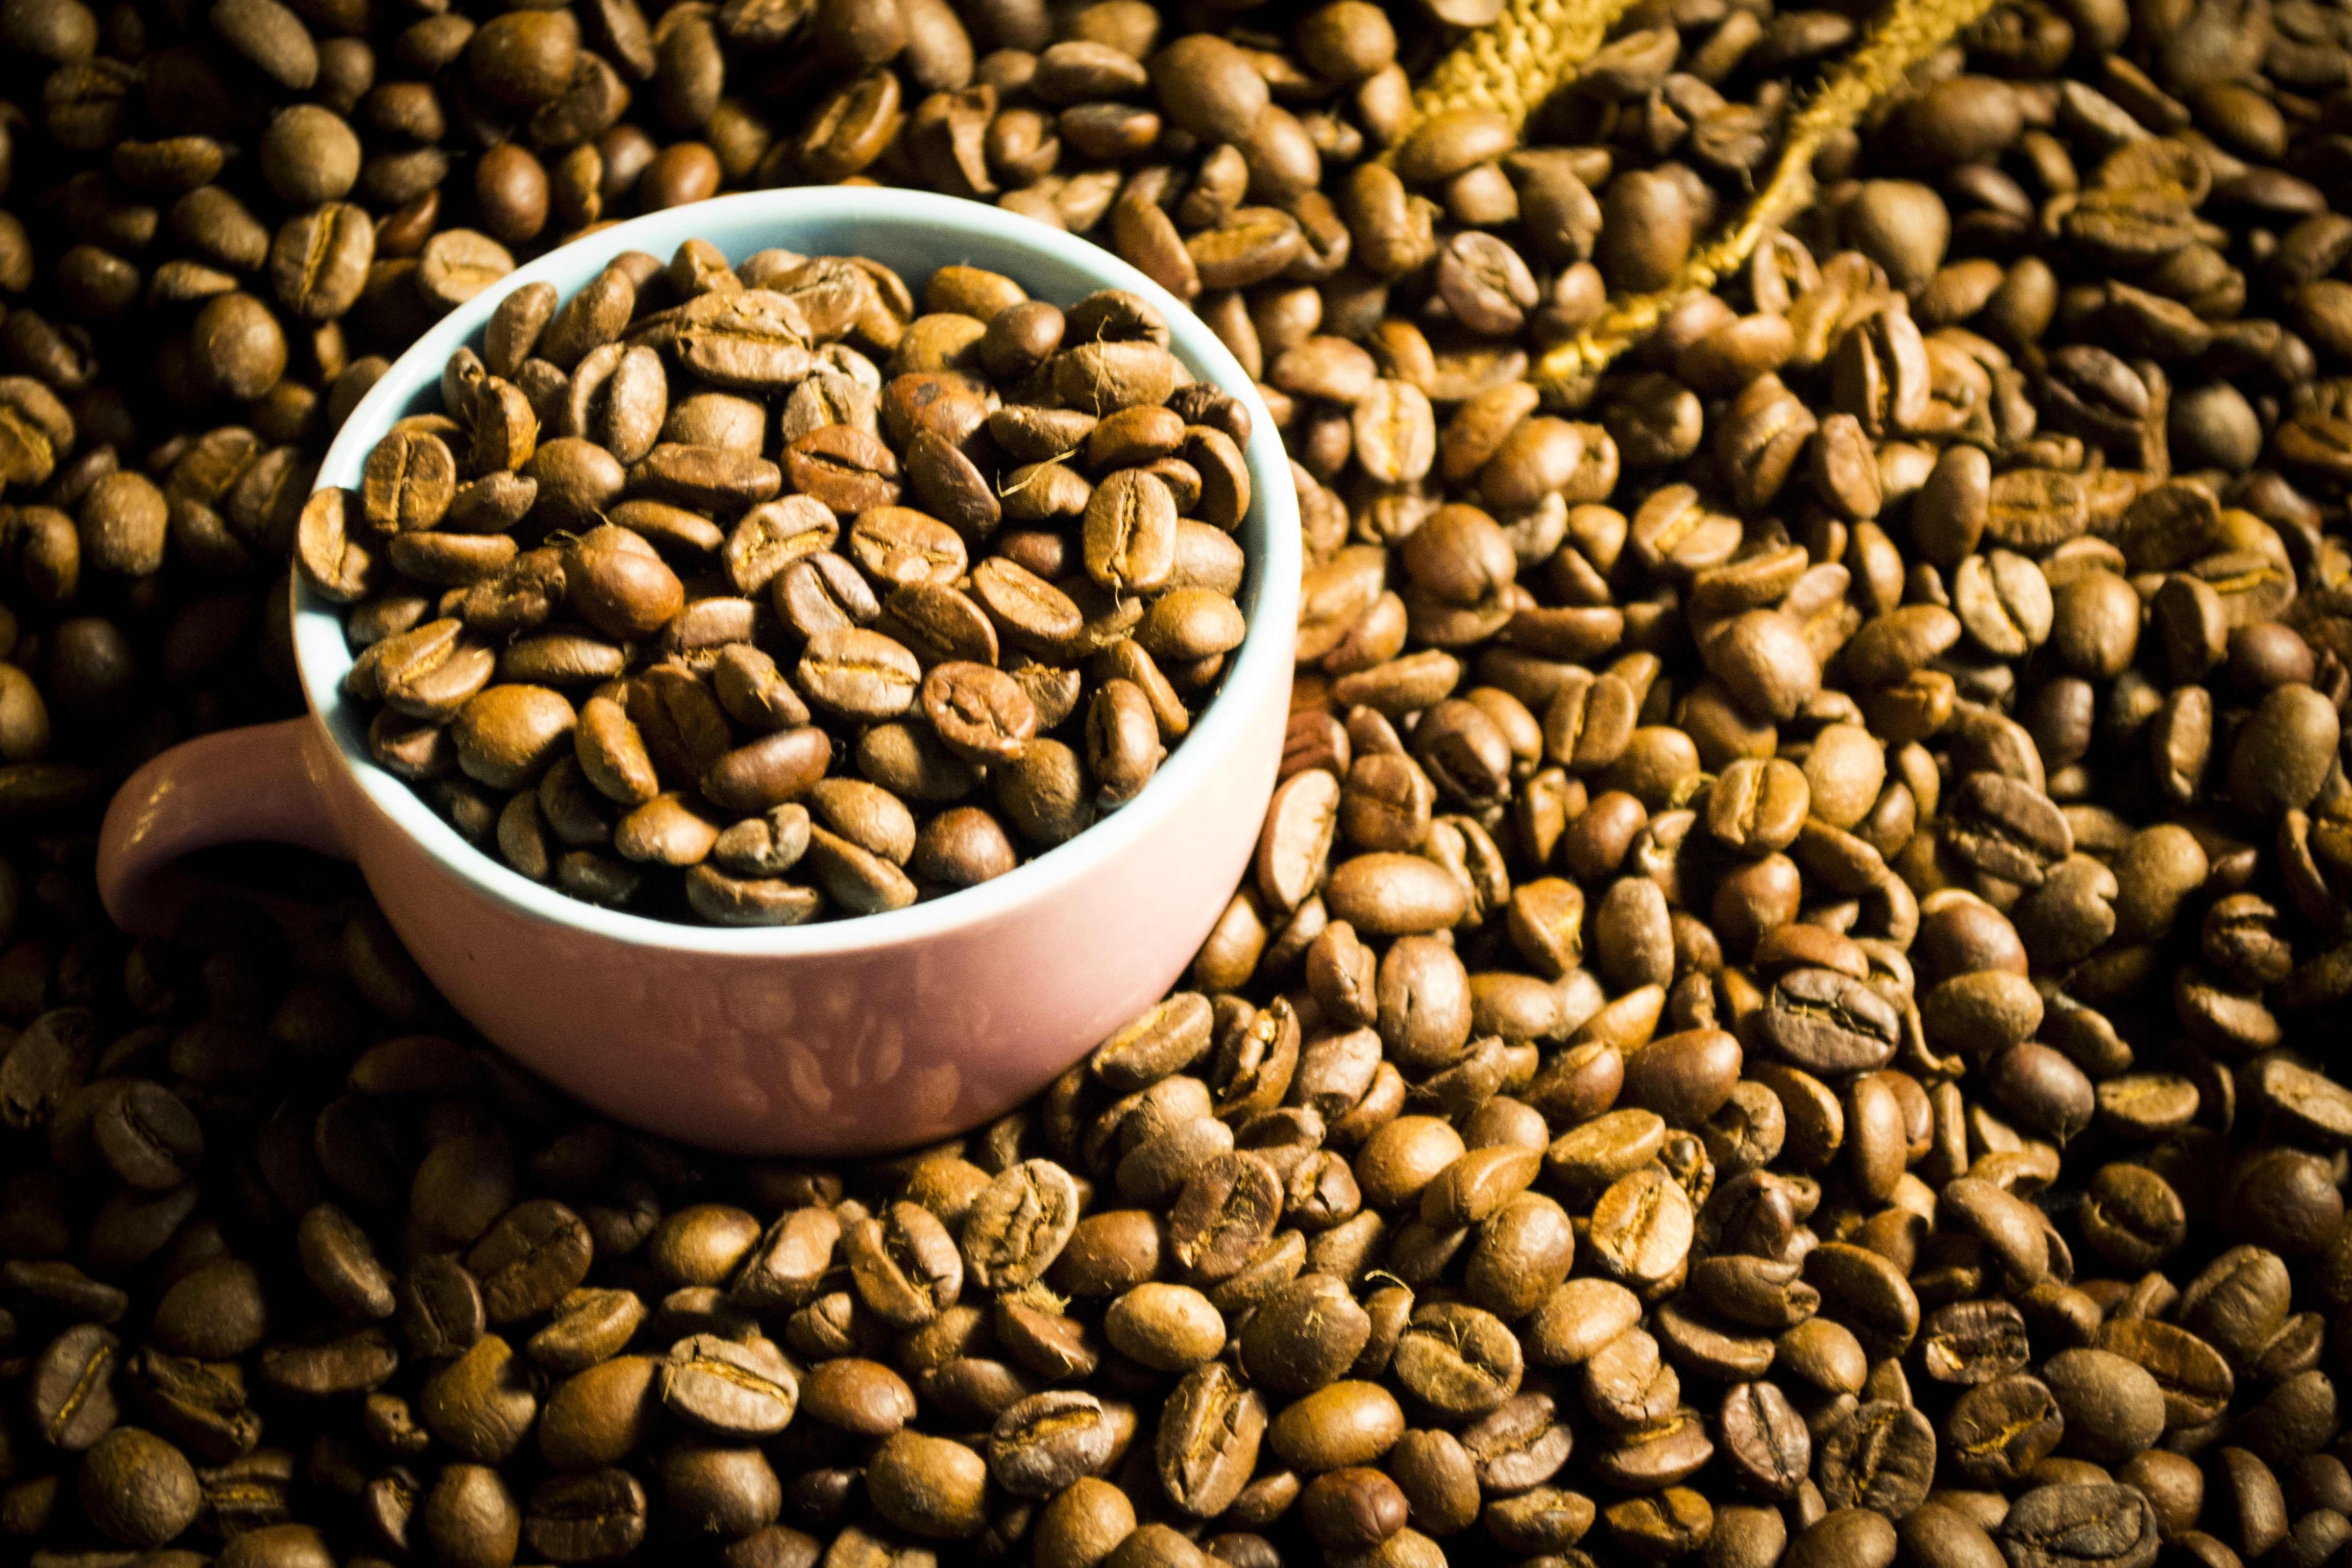
coffee, food, produce, vegetable, crop, drink, agriculture, caffeine, background, detail, beans, rate, coffee grains, sunflower seed, grass family